Görmitz

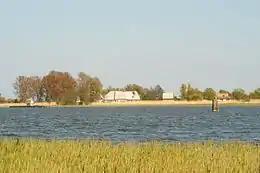

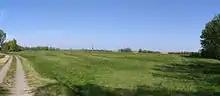
Pasture on Görmitz

Görmitz is a small island in the Achterwasser lagoon or "bodden" on the island of Usedom. The island is a nature reserve, which is managed by the Jordsand Society for the Protection of Seabirds and Nature ("Verein Jordsand zum Schutze der Seevögel und der Natur").